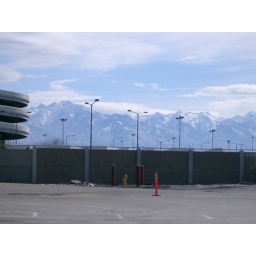
Salt Lake City airport with rock mountains in the background